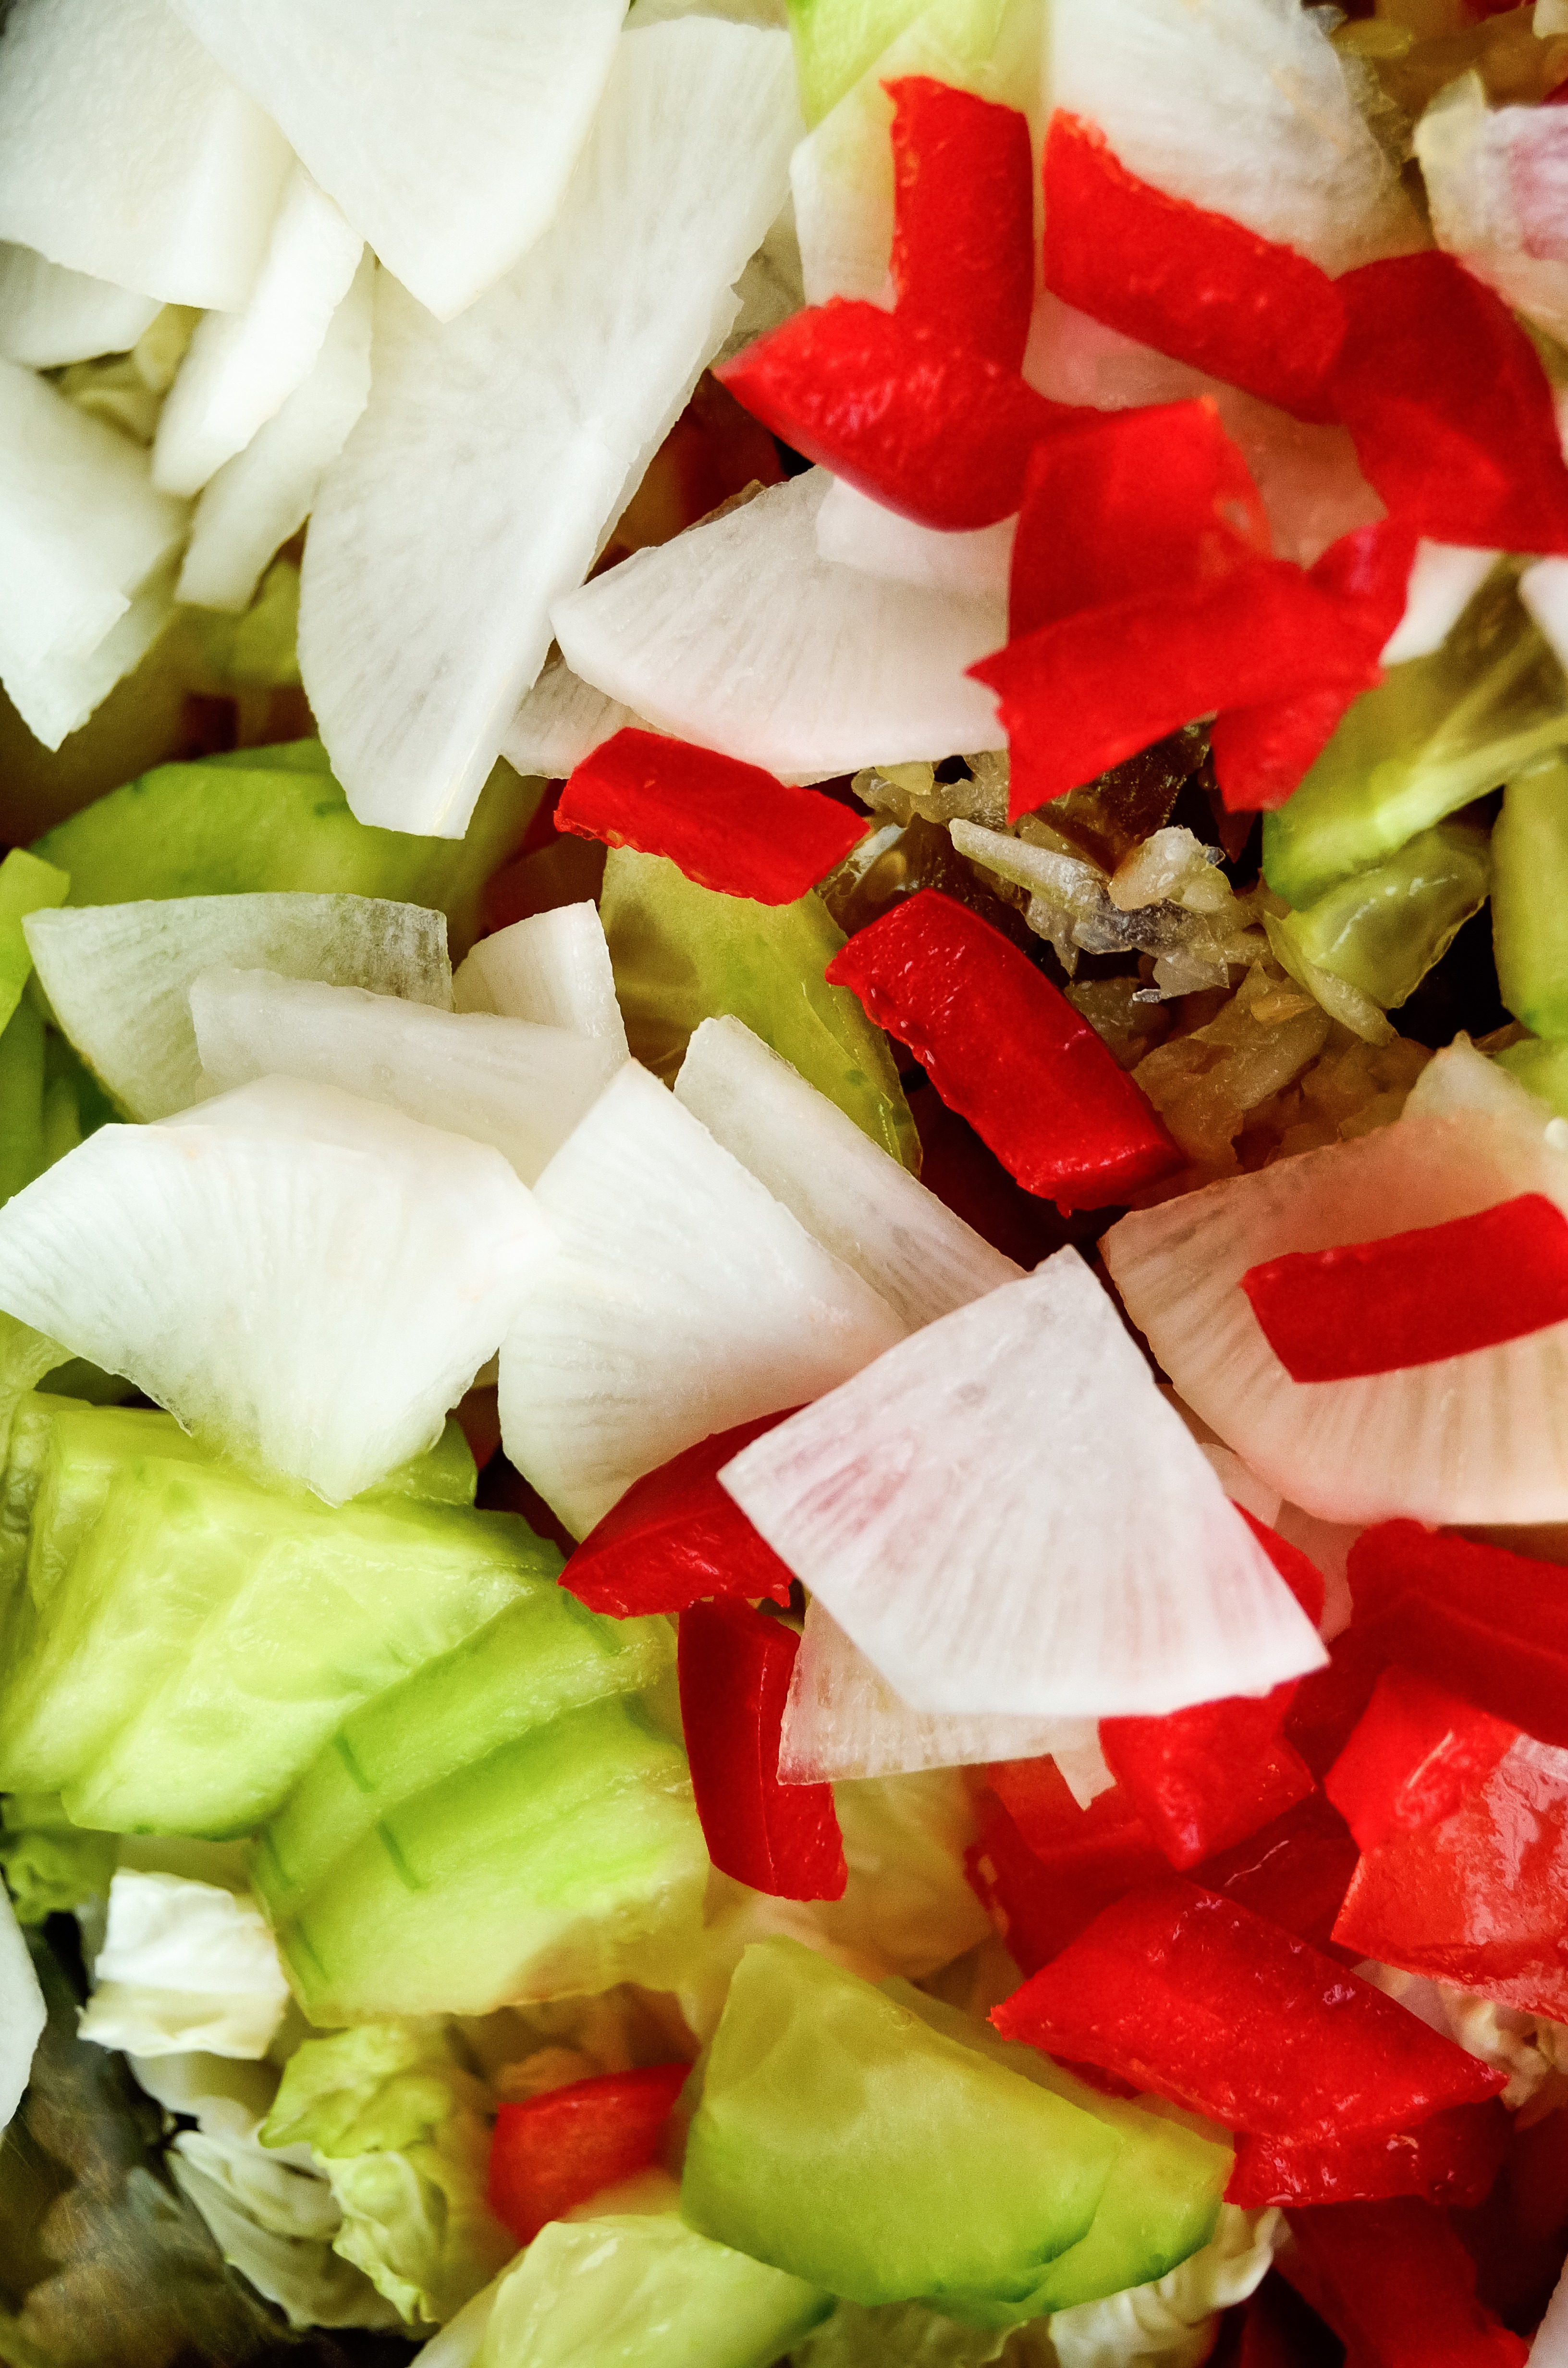
plant, flower, dish, food, salad, produce, vegetable, healthy, cuisine, lettuce, vegetables, tasty, pig iron, flowering plant, hors d oeuvre, greek salad, land plant